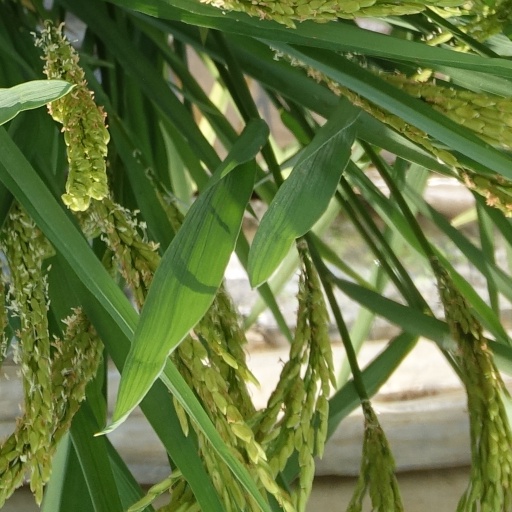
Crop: rice